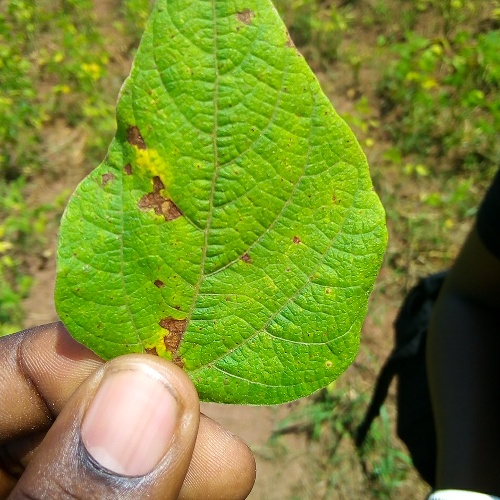
Leaf condition: angular_leaf_spot